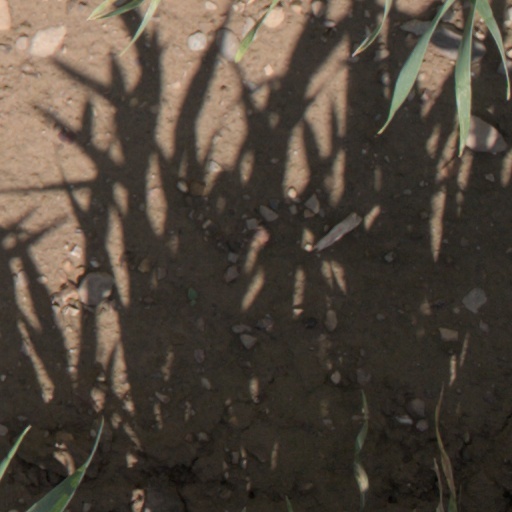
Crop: wheat